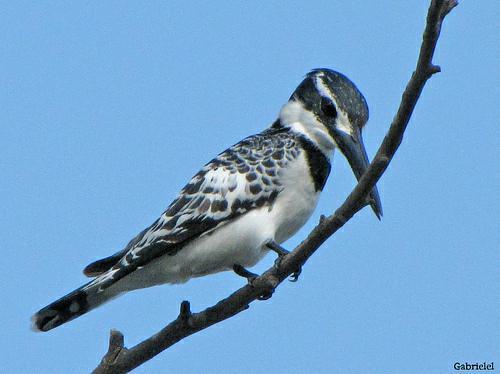
A photo of a pied kingfisher